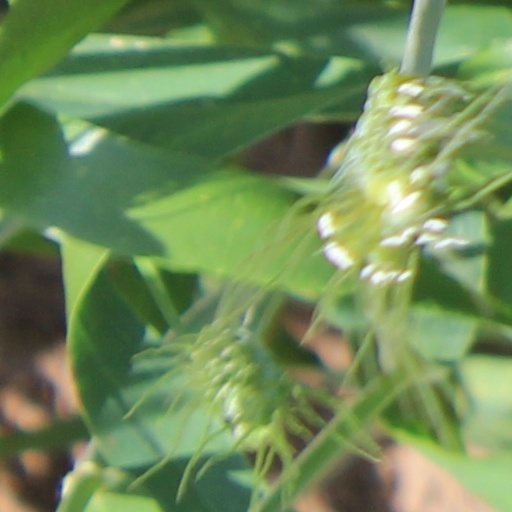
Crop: wheat